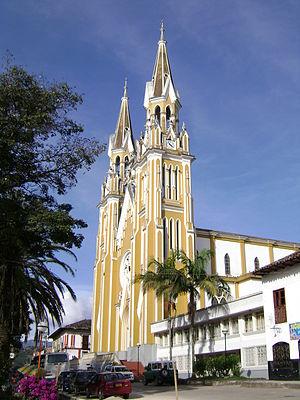
Garagoa est une municipalité située dans le département de Boyacá, en Colombie.
Cet article recense les cathédrales de Colombie.